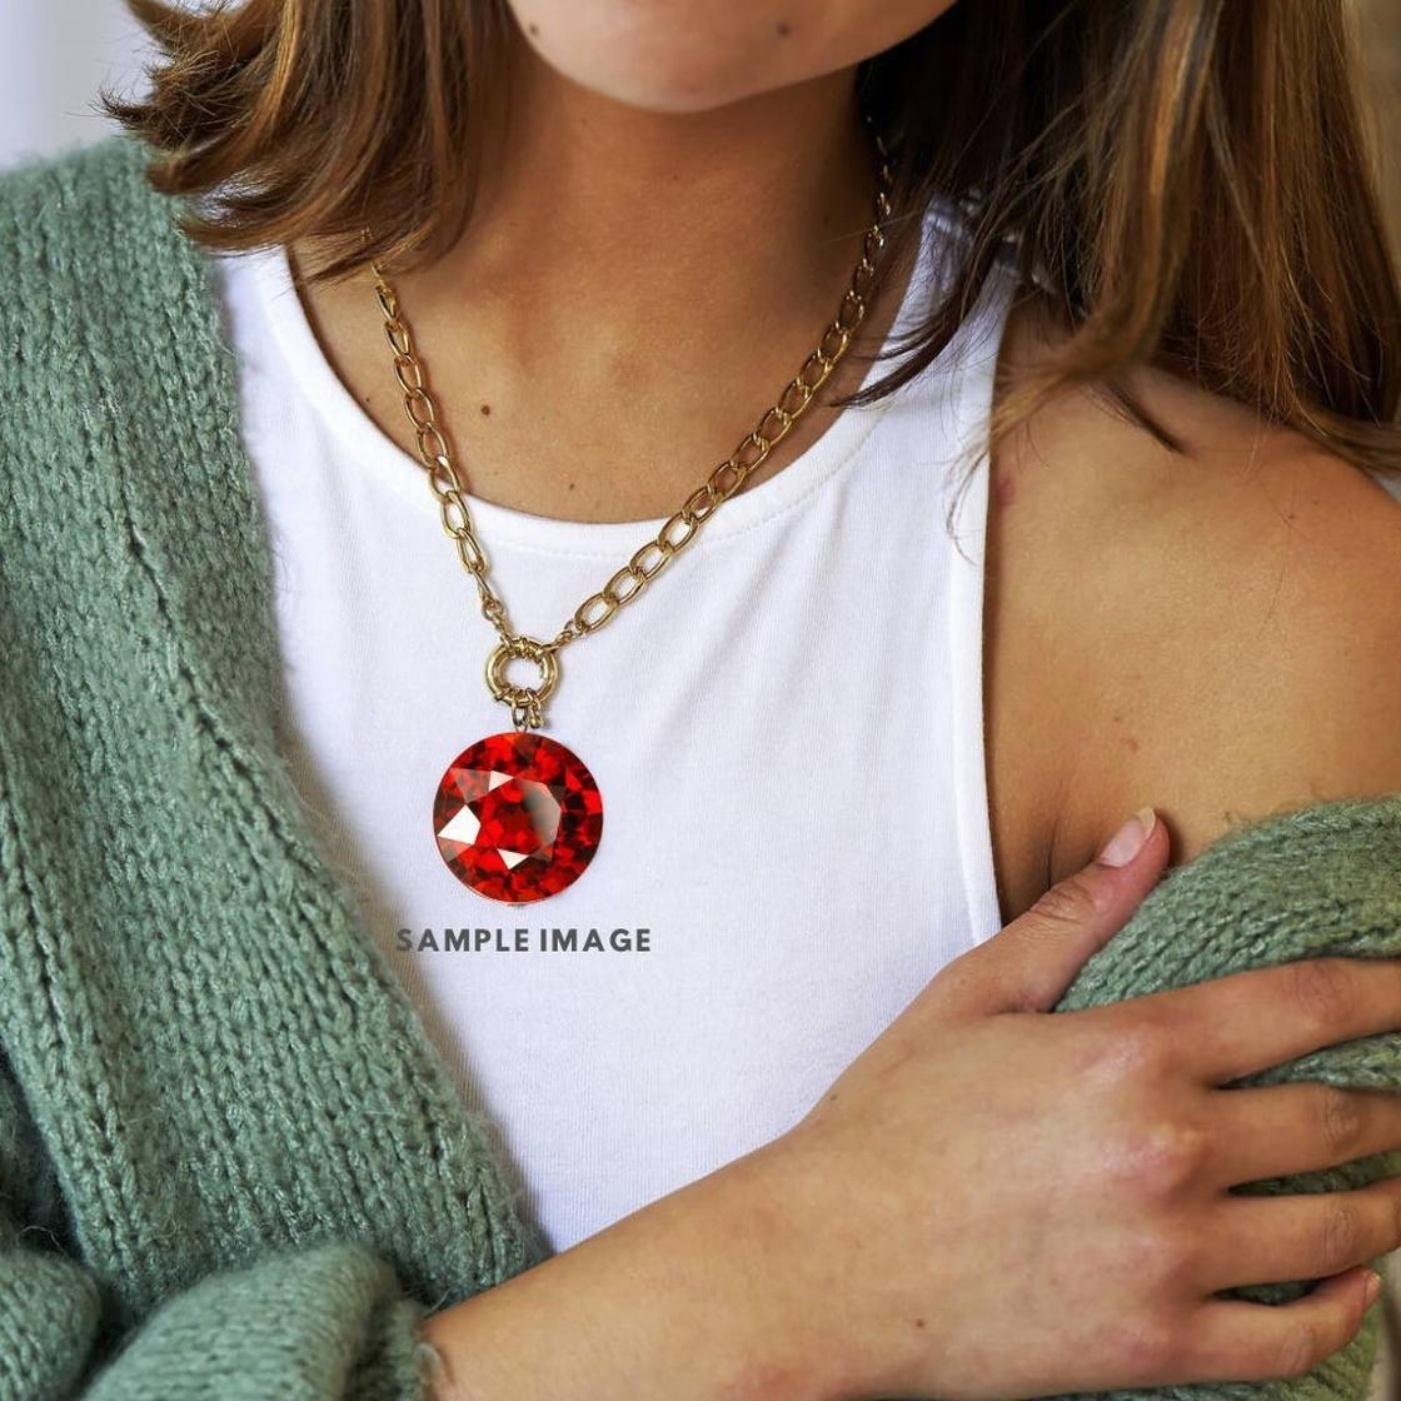
Chopra Gems Brass Original Garnet Stone Pendant Red (Men and Women) (Pendant_BCX87)
Type: Necklaces & Pendants
Brand: Chopra Gems & Jewellery
Price: Rs. 499
 This is natural hessonite (gomed) gemstone. The stone is fully untreated. Gomed has great power to decrease the ill effects of planets and also help in treating several diseases. But the main thing is that should be kept in mind is one who should wear a correct stone that matches their zodiac signs for enjoying total benefits of these gemstones, these stones need to be carefully selected, so that one can get benefits from it. For achieving success, it is better to wear both hot and cold gemstones. The reason behind this combination is that it helps in maintain stability and eradicates health issues. It is a 100 genuine real hessonite.
Features: Type pendant,Color red,Material brass
Included: Garnet Stone Pendant